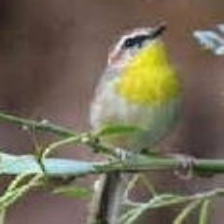
Species: ALTAMIRA YELLOWTHROAT
Scientific name: GEOTHLYPIS FLAVOVELATA